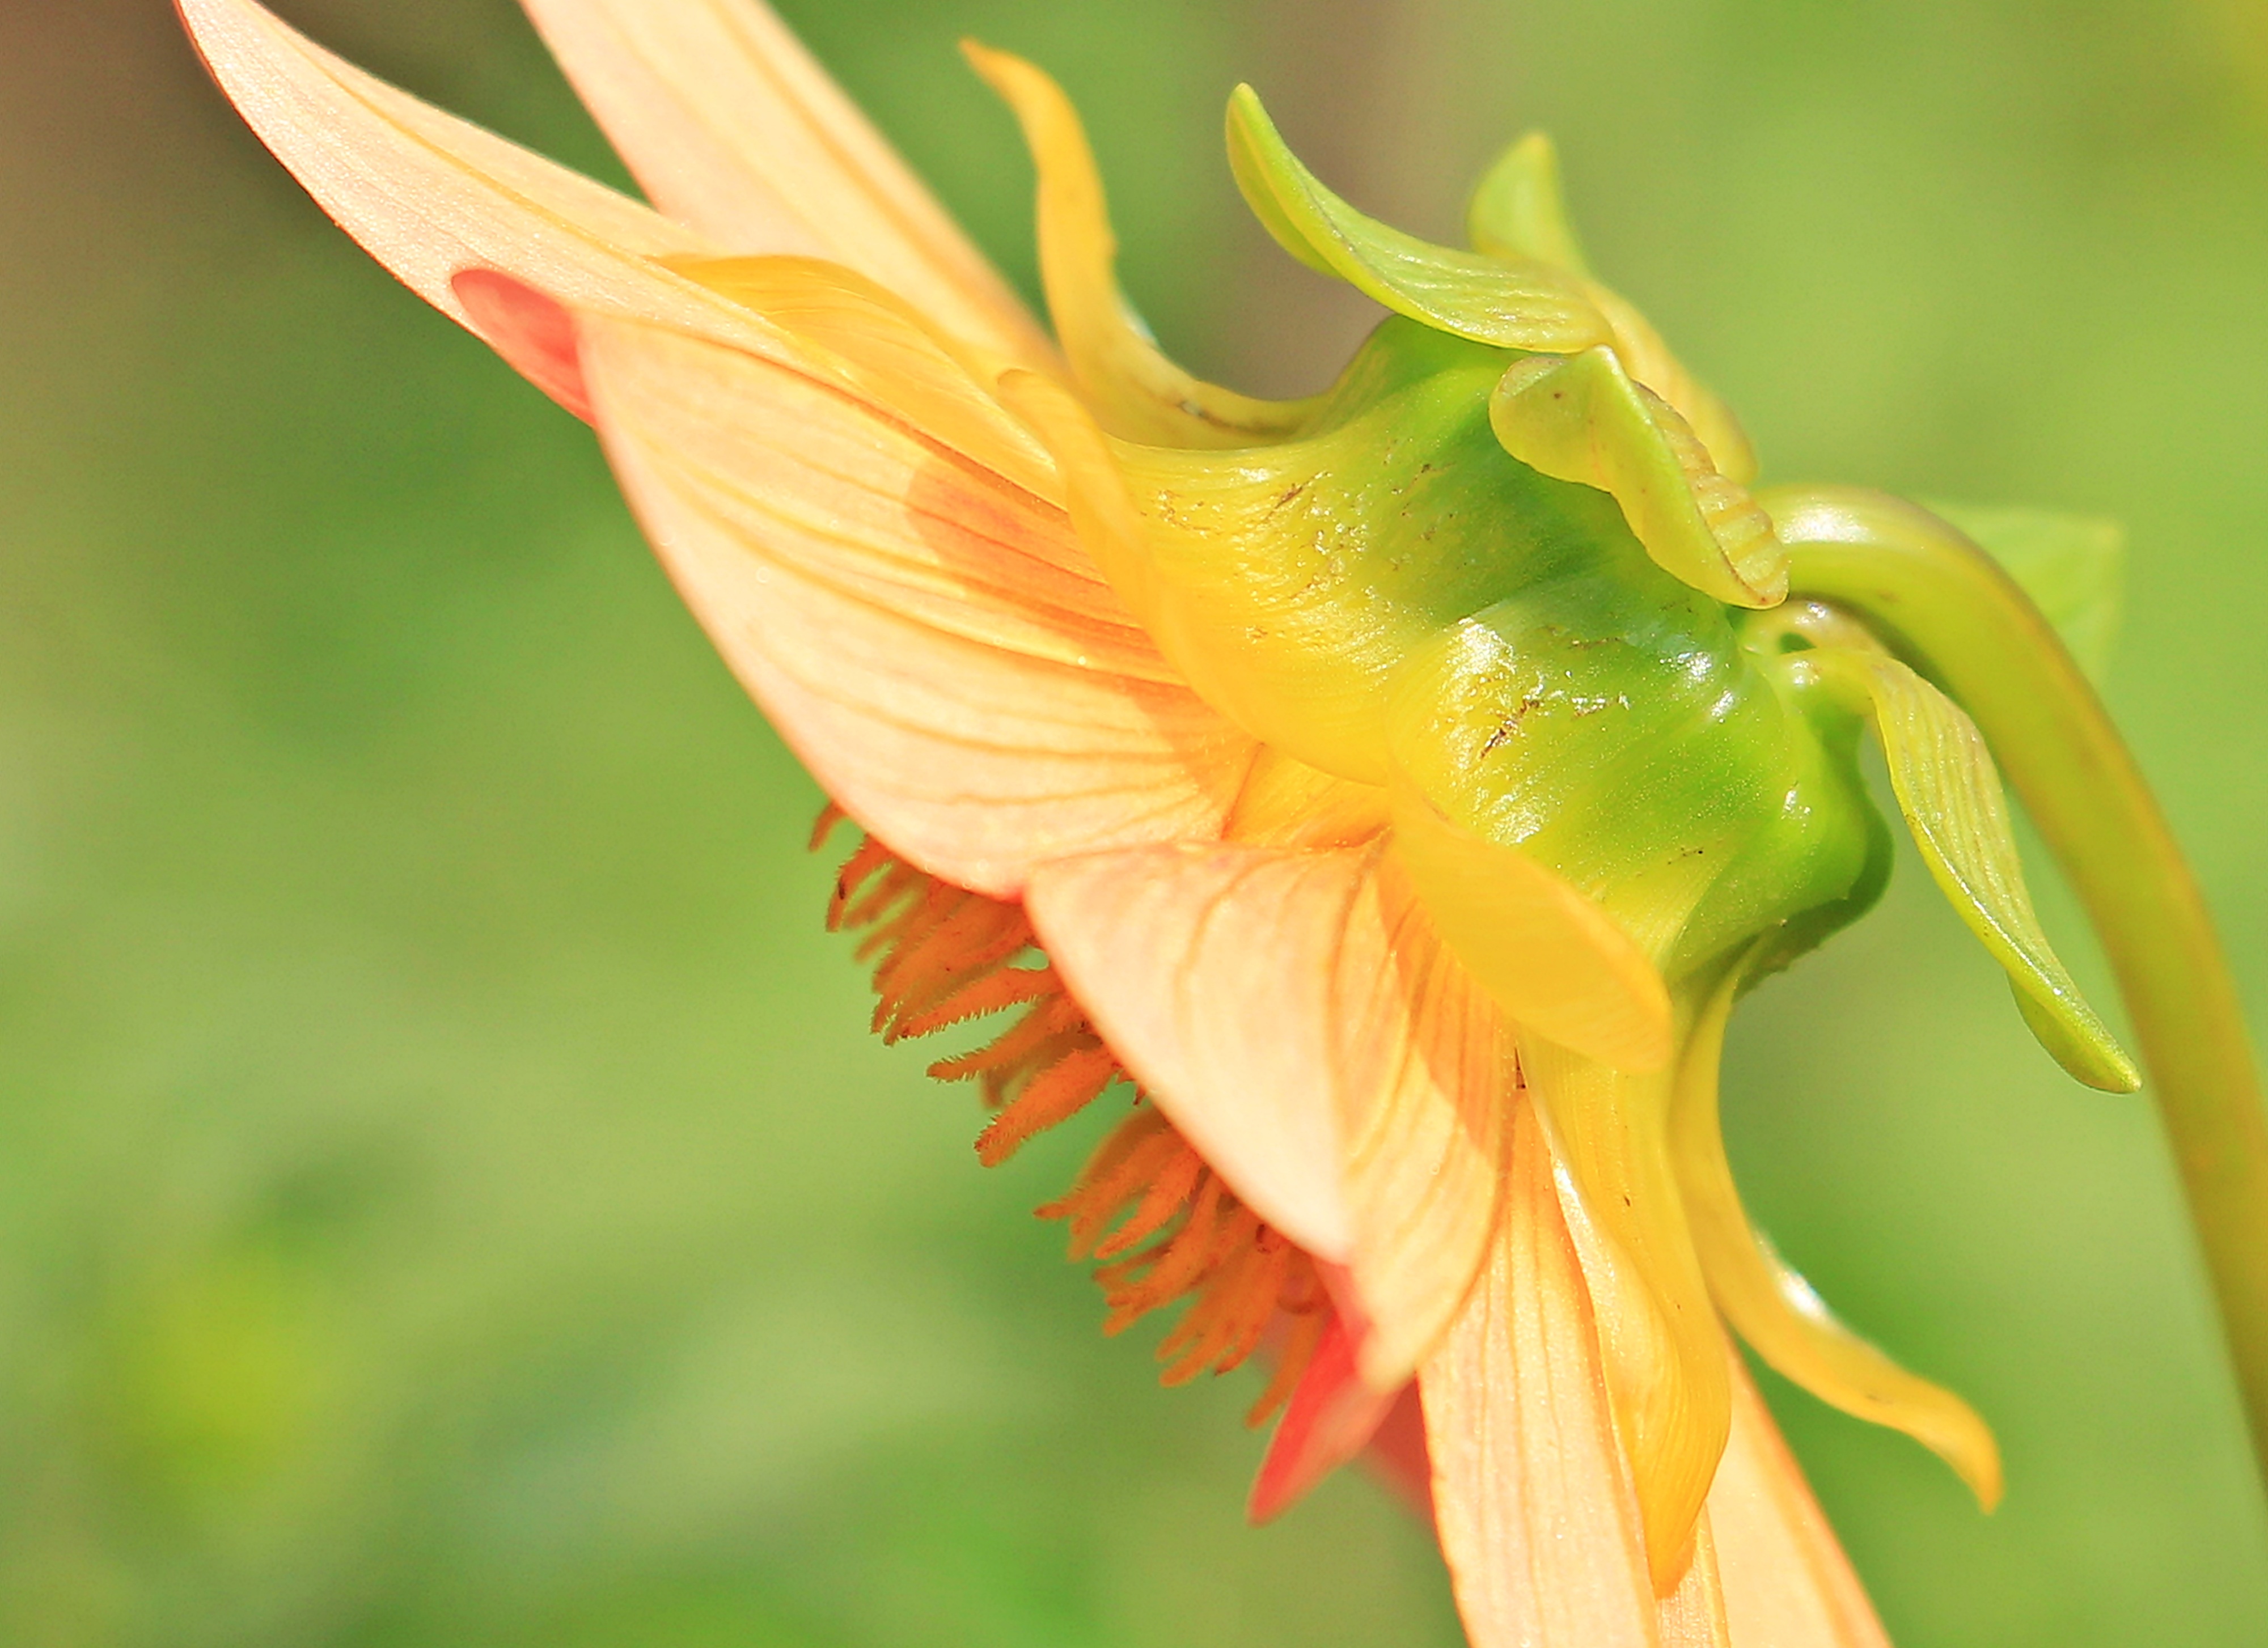
nature, blossom, plant, flower, petal, bloom, summer, orange, green, botany, colorful, yellow, garden, flora, side view, close up, dahlia, bud, flower garden, dahlia garden, of course, composites, macro photography, ornamental plant, orange flower, flowering plant, ornamental flower, summer flower, orange dahlia, orange blossom, basket flower greenhouse, b hen, georgine, plant stem, land plant